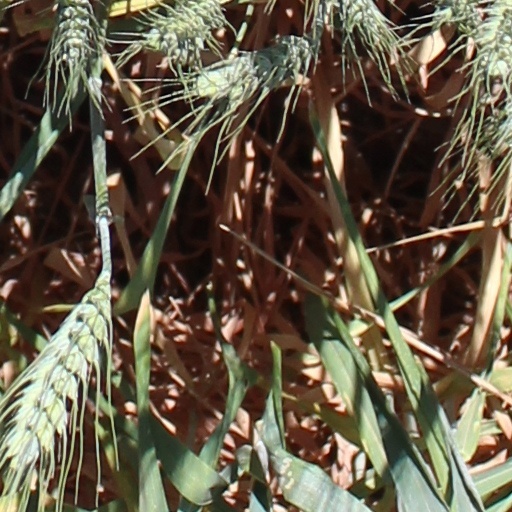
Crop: wheat